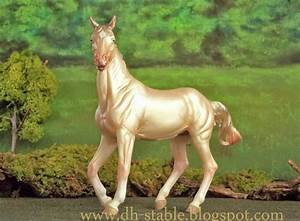
Label: horse